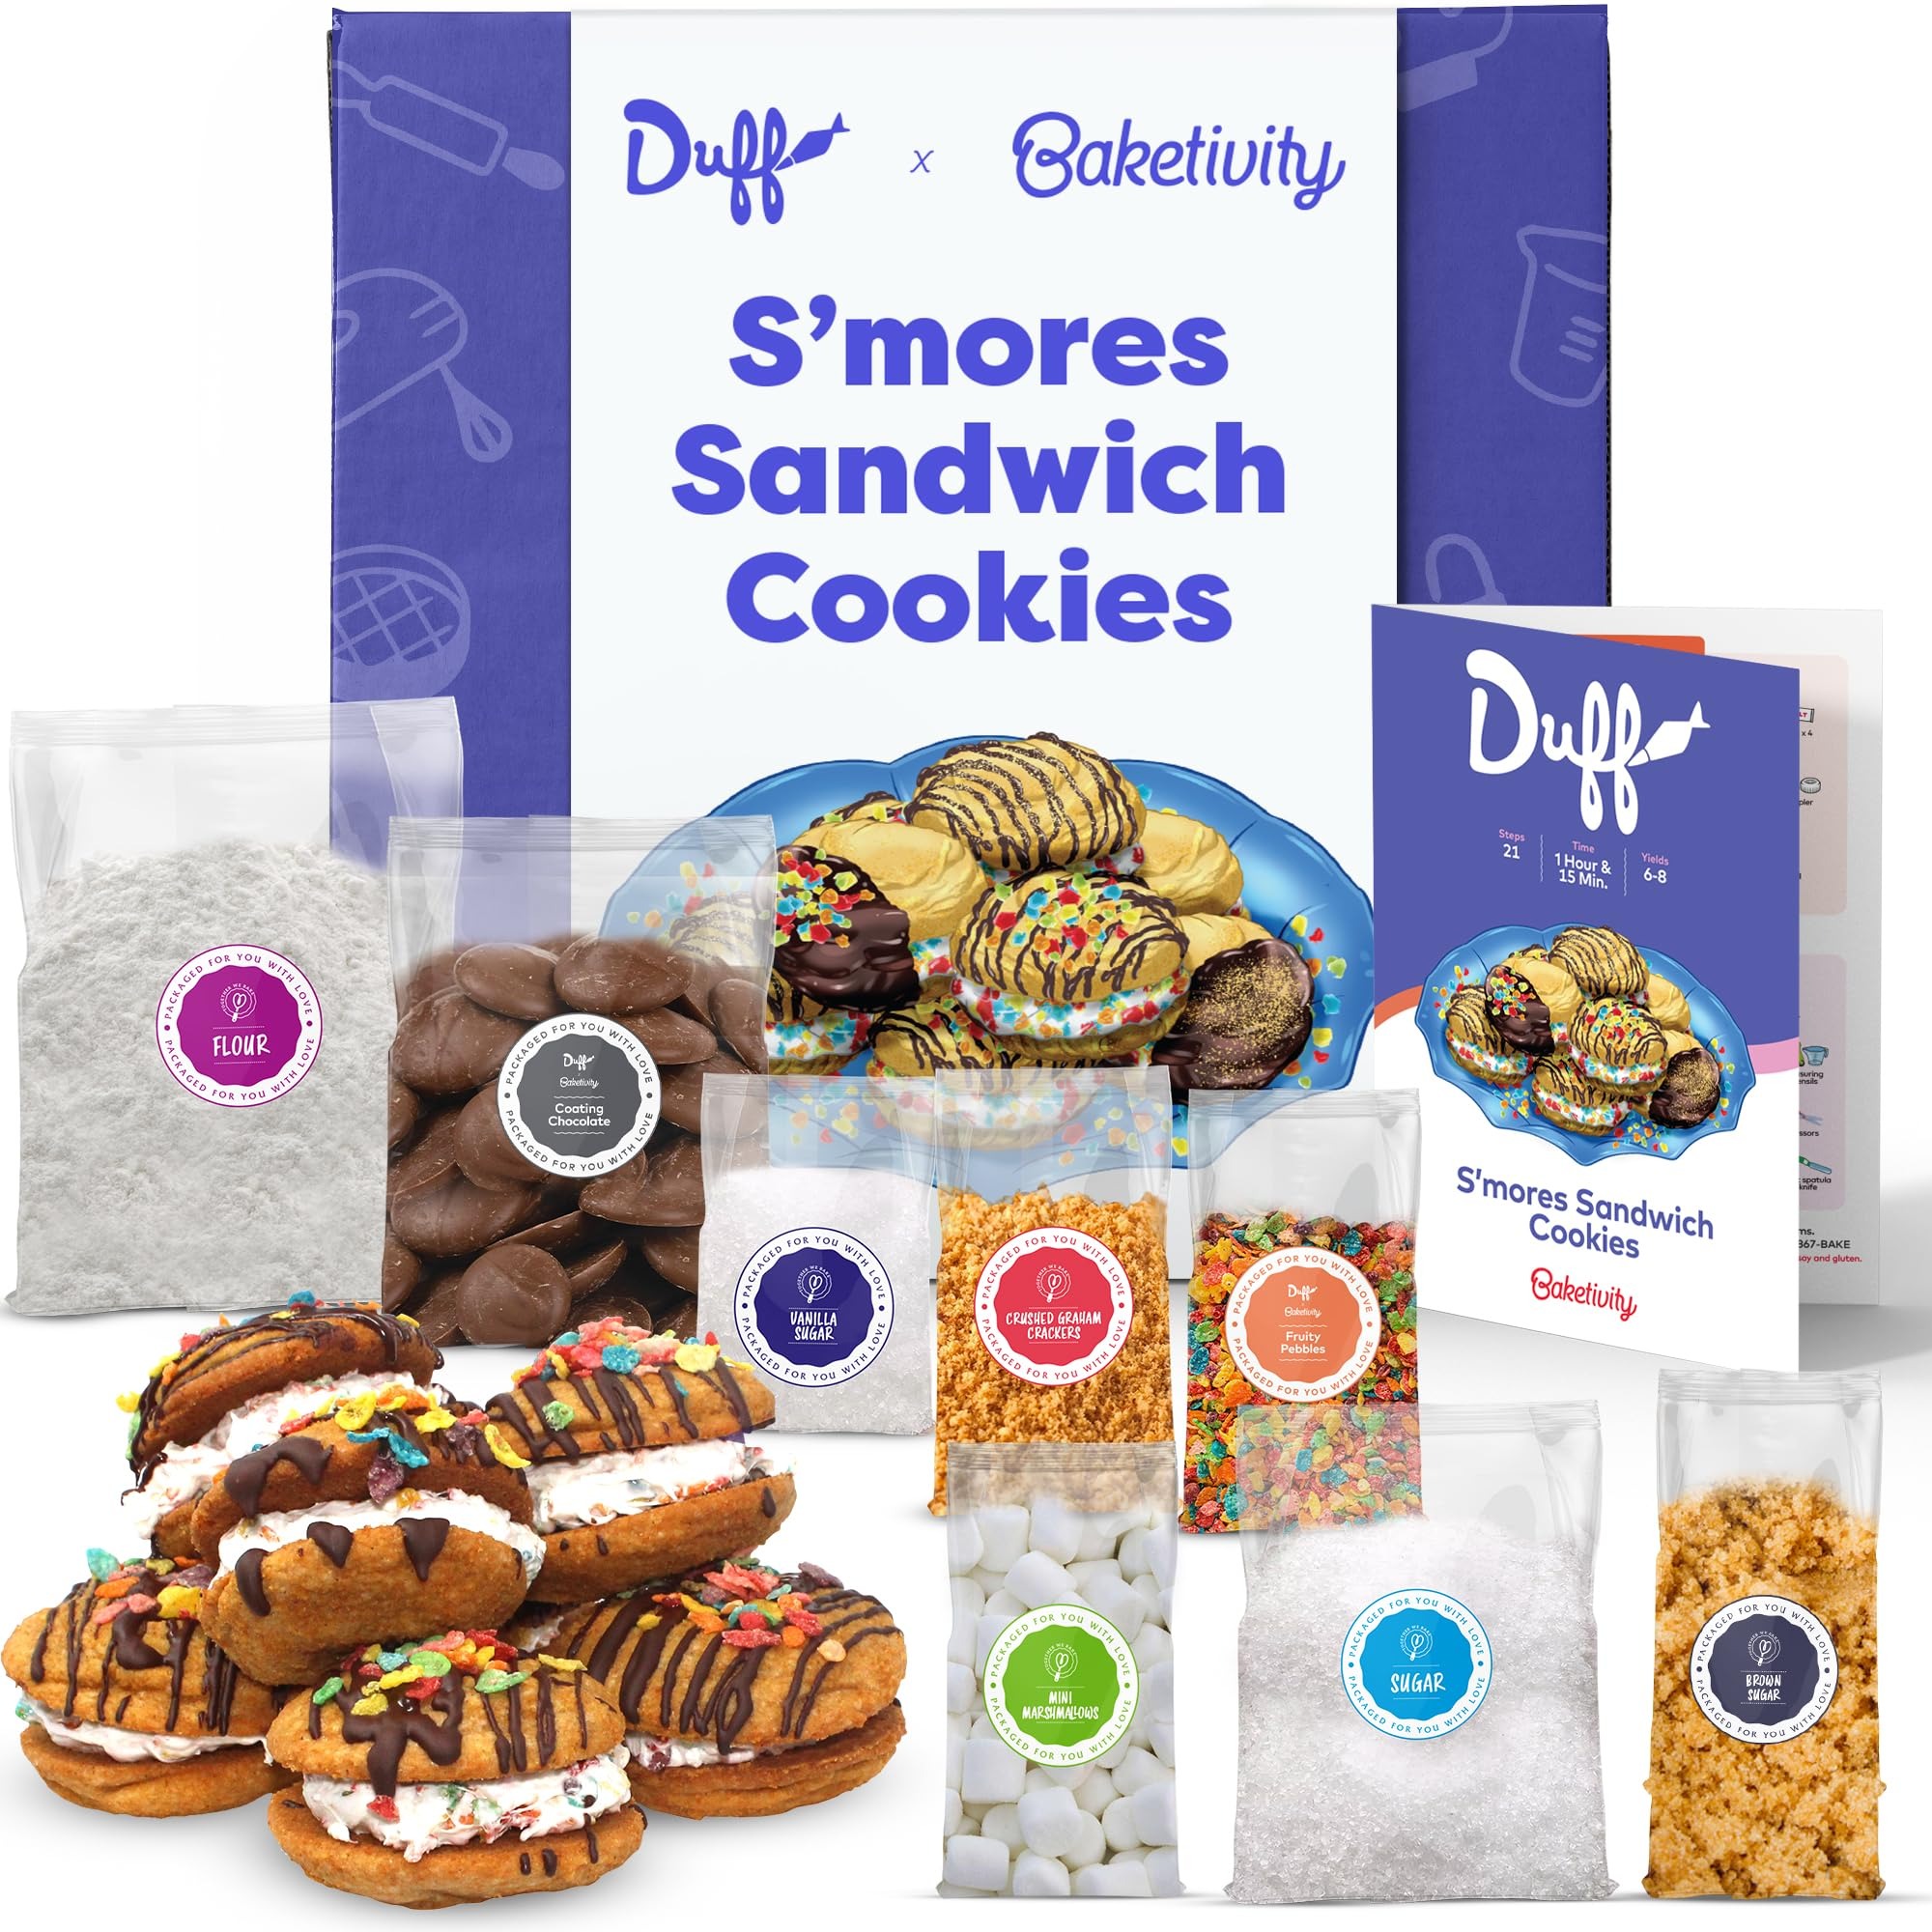
Item Name: Baketivity x Duff Goldman S’mores Sandwich Cookies Kit Kids Baking Set Cooking Kits for Kids with Premeasured Ingredients, Decorating Supplies, STEM Activities - Baking Sets for Girls, Boys Ages 6-12
Bullet Point 1: Backyard campfire meets baking brilliance! Dive into a world of wonder. Our baking kit for kids includes pre-measured ingredients, easy-to-follow instructions, and all the tools you need to create s’mores sandwich cookies.
Bullet Point 2: Bake alongside a culinary star! Scan the QR code included with our kids cooking kit to join Baketivity's head baker in a step-by-step video tutorial, bringing Duff Goldman's recipe to life in your kitchen.
Bullet Point 3: Transform your little ones into kitchen wizards! Our kids baking set for girls and boys will help them master sculpting, color-dyeing, and decorating skills, building confidence and creativity with every sandwich cookie they create.
Bullet Point 4: Science has never been so delicious! Explore the mouthwatering world of food science. With our kids baking kit, children learn STEM lessons about color mixing, measuring ingredients, and the sweet magic of turning raw ingredients into edible art.
Bullet Point 5: Family memories baked with love! Bond over yummy creations as you mix, sculpt, and decorate together. It's not just a Kids cooking kit – it's a treasure chest of giggles, learning, and unforgettable moments.
Product Description: <p>Unleash your child's inner baker with the Duff Goldman DIY Kids Baking Kit by Baketivity! This s&rsquo;mores sandwich cookie kit is the perfect way to bring Duff's culinary expertise into your kitchen. Designed for young bakers aged 6 and up, this kit promises a spooky adventure that combines the joy of baking with the nostalgia of backyard campfires.</p> <p>This baking set includes everything needed to create 8 delicious s&rsquo;mores sandwich cookies. With pre-measured dry ingredients, there's no need to worry about getting the proportions right. The kit also includes essential tools like piping tips, bags, and even gloves to keep those little hands clean while they work their magic.</p> <p>This kit is more than just a baking activity; it's an educational journey! As children mix, sculpt, and decorate, they'll be learning valuable STEM skills in the kitchen. They'll discover the science behind baking as they mix ingredients, and they'll practice fine motor skills as they add intricate details to their cookies.&nbsp;</p> <p>Our step-by-step instructions come complete with colorful pictures, making it easy for young bakers to follow along. For an even more immersive experience, simply scan the included QR code to bake along with Baketivity's head baker in a special video tutorial. It's like having a professional in your kitchen, guiding you through Duff's personal recipe.</p> <p>This Duff Goldman baking kit isn't just about making s&rsquo;mores sandwich cookies &ndash; it's about creating memories and family bonding, allowing parents and children to work together, laugh together, and enjoy the delicious fruits of their labor together. Watch as your child's confidence grows, fostering a sense of accomplishment and a love for baking that could last a lifetime.</p> <p>Made with high-quality, kosher ingredients, you can trust that you're providing your family with the best. Whether you're looking for a unique gift for a birthday, holiday, or just a special weekend activity, this baking kit is sure to delight. It's perfect for budding bakers and anyone who loves a touch of magic in their day.</p> <p>So, are you ready to embark on a baking adventure like no other? Grab your apron, preheat the oven, and get ready to create yummy and creative s&rsquo;mores sandwich cookies with the Duff Goldman Kids Baking Kit by Baketivity.</p>
Value: 1.0
Unit: Count

Price: 36.99